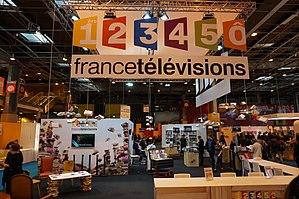
lors du salon du livre de 2015.